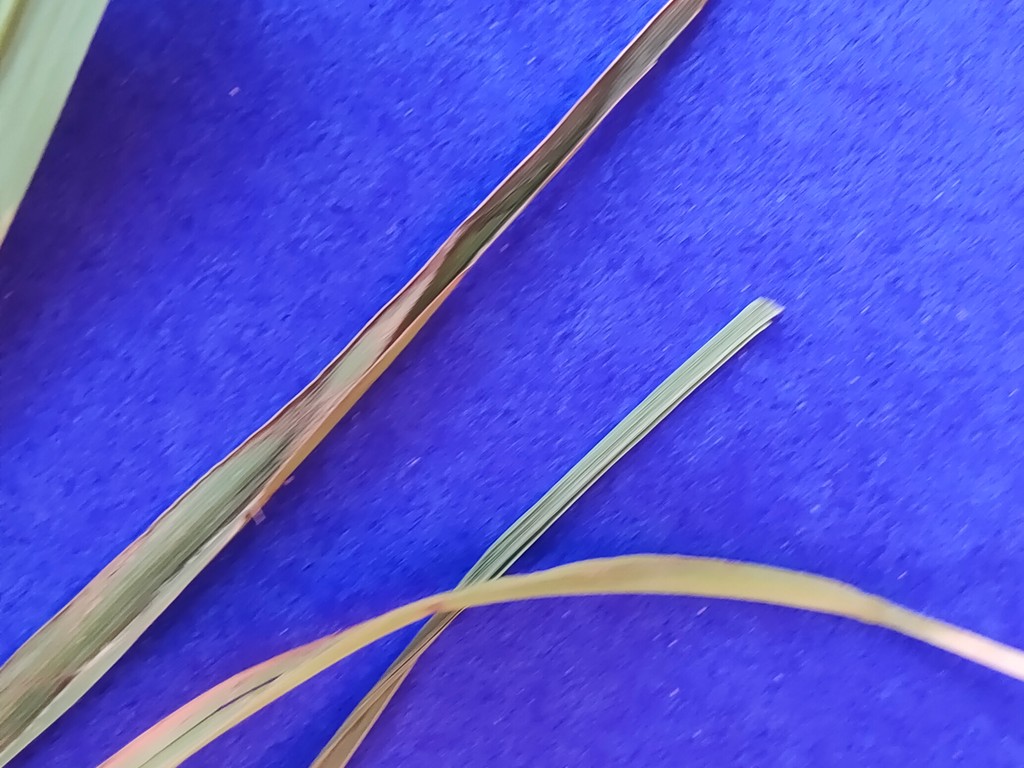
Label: Unhealthy